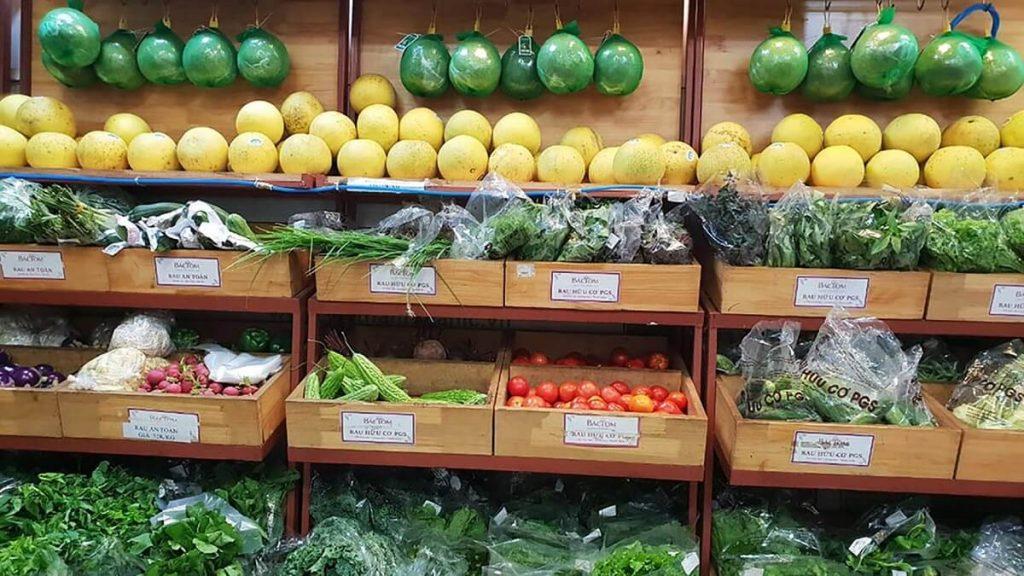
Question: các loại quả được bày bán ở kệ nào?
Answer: ở kệ hàng trên cùng